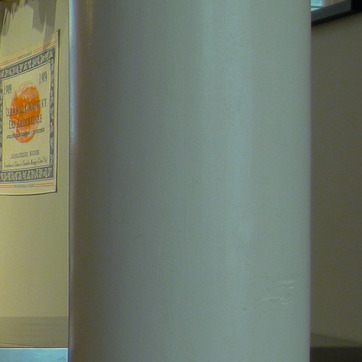
Material: painted